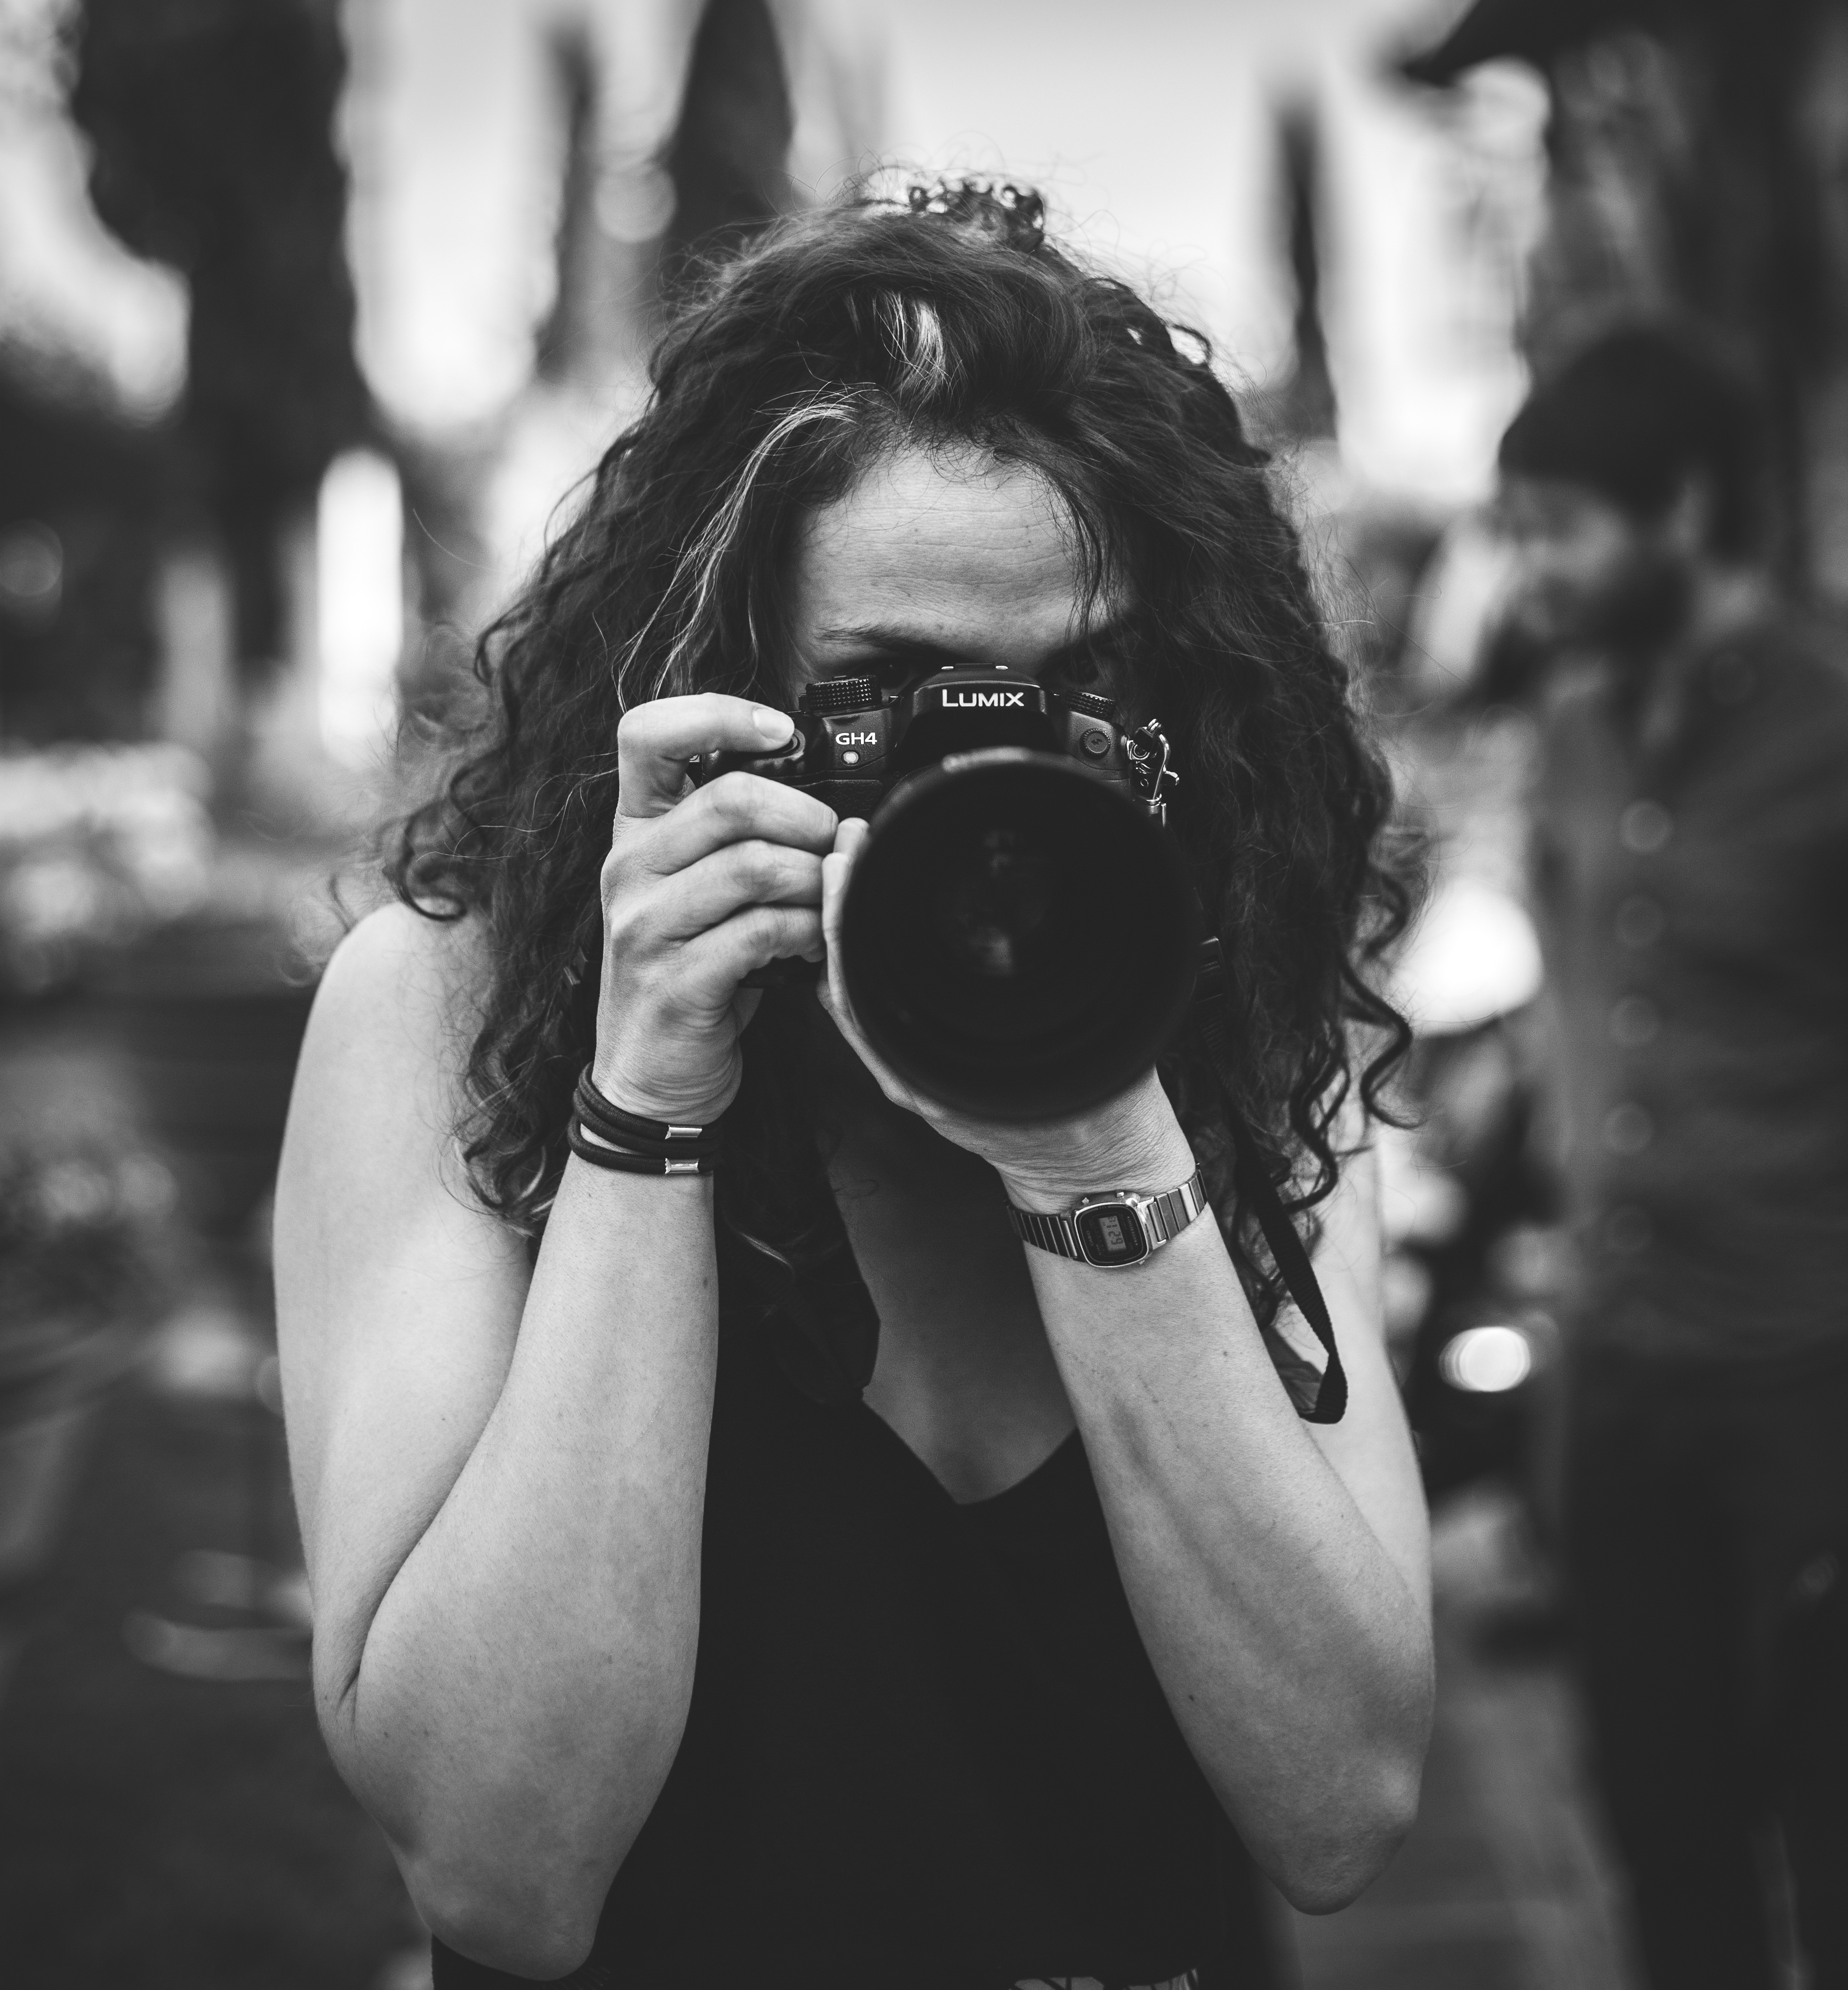
person, black and white, white, photography, portrait, black, monochrome, head, photograph, beauty, organ, emotion, interaction, monochrome photography, film noir